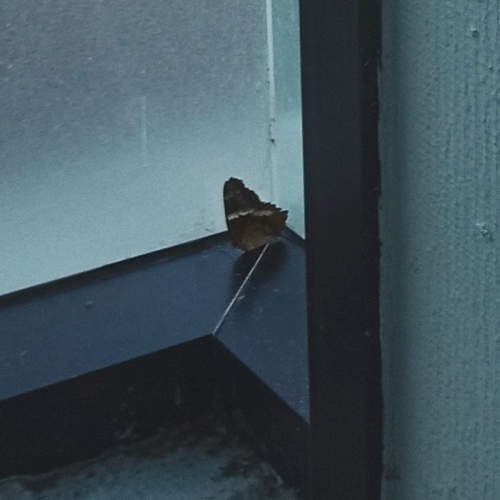
Scientific name: Anartia fatima
Common name: Banded peacock
Family: Nymphalidae
Order: Lepidoptera
Pollinator type: Primary pollinator
Habitat: Open areas and gardens
Geographic range: South America
Conservation status: Least Concern